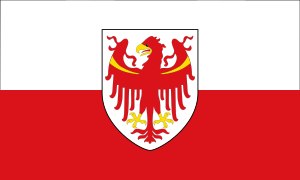
Sydtyrol
Sydtyrols flag
Alto Adige/Sydtyrol er en autonom provins i det nordlige Italien. Det er den ene af to autonome provinser, der udgør den autonome italienske region Trentino-Alto Adige. Provinsen har et areal på 7.400 km2 og et samlet befolkningstal på 511.750. Provinsens hovedstad er byen Bolzano. Provinsens længste flod er Adige, som provinsen er navngivet efter.